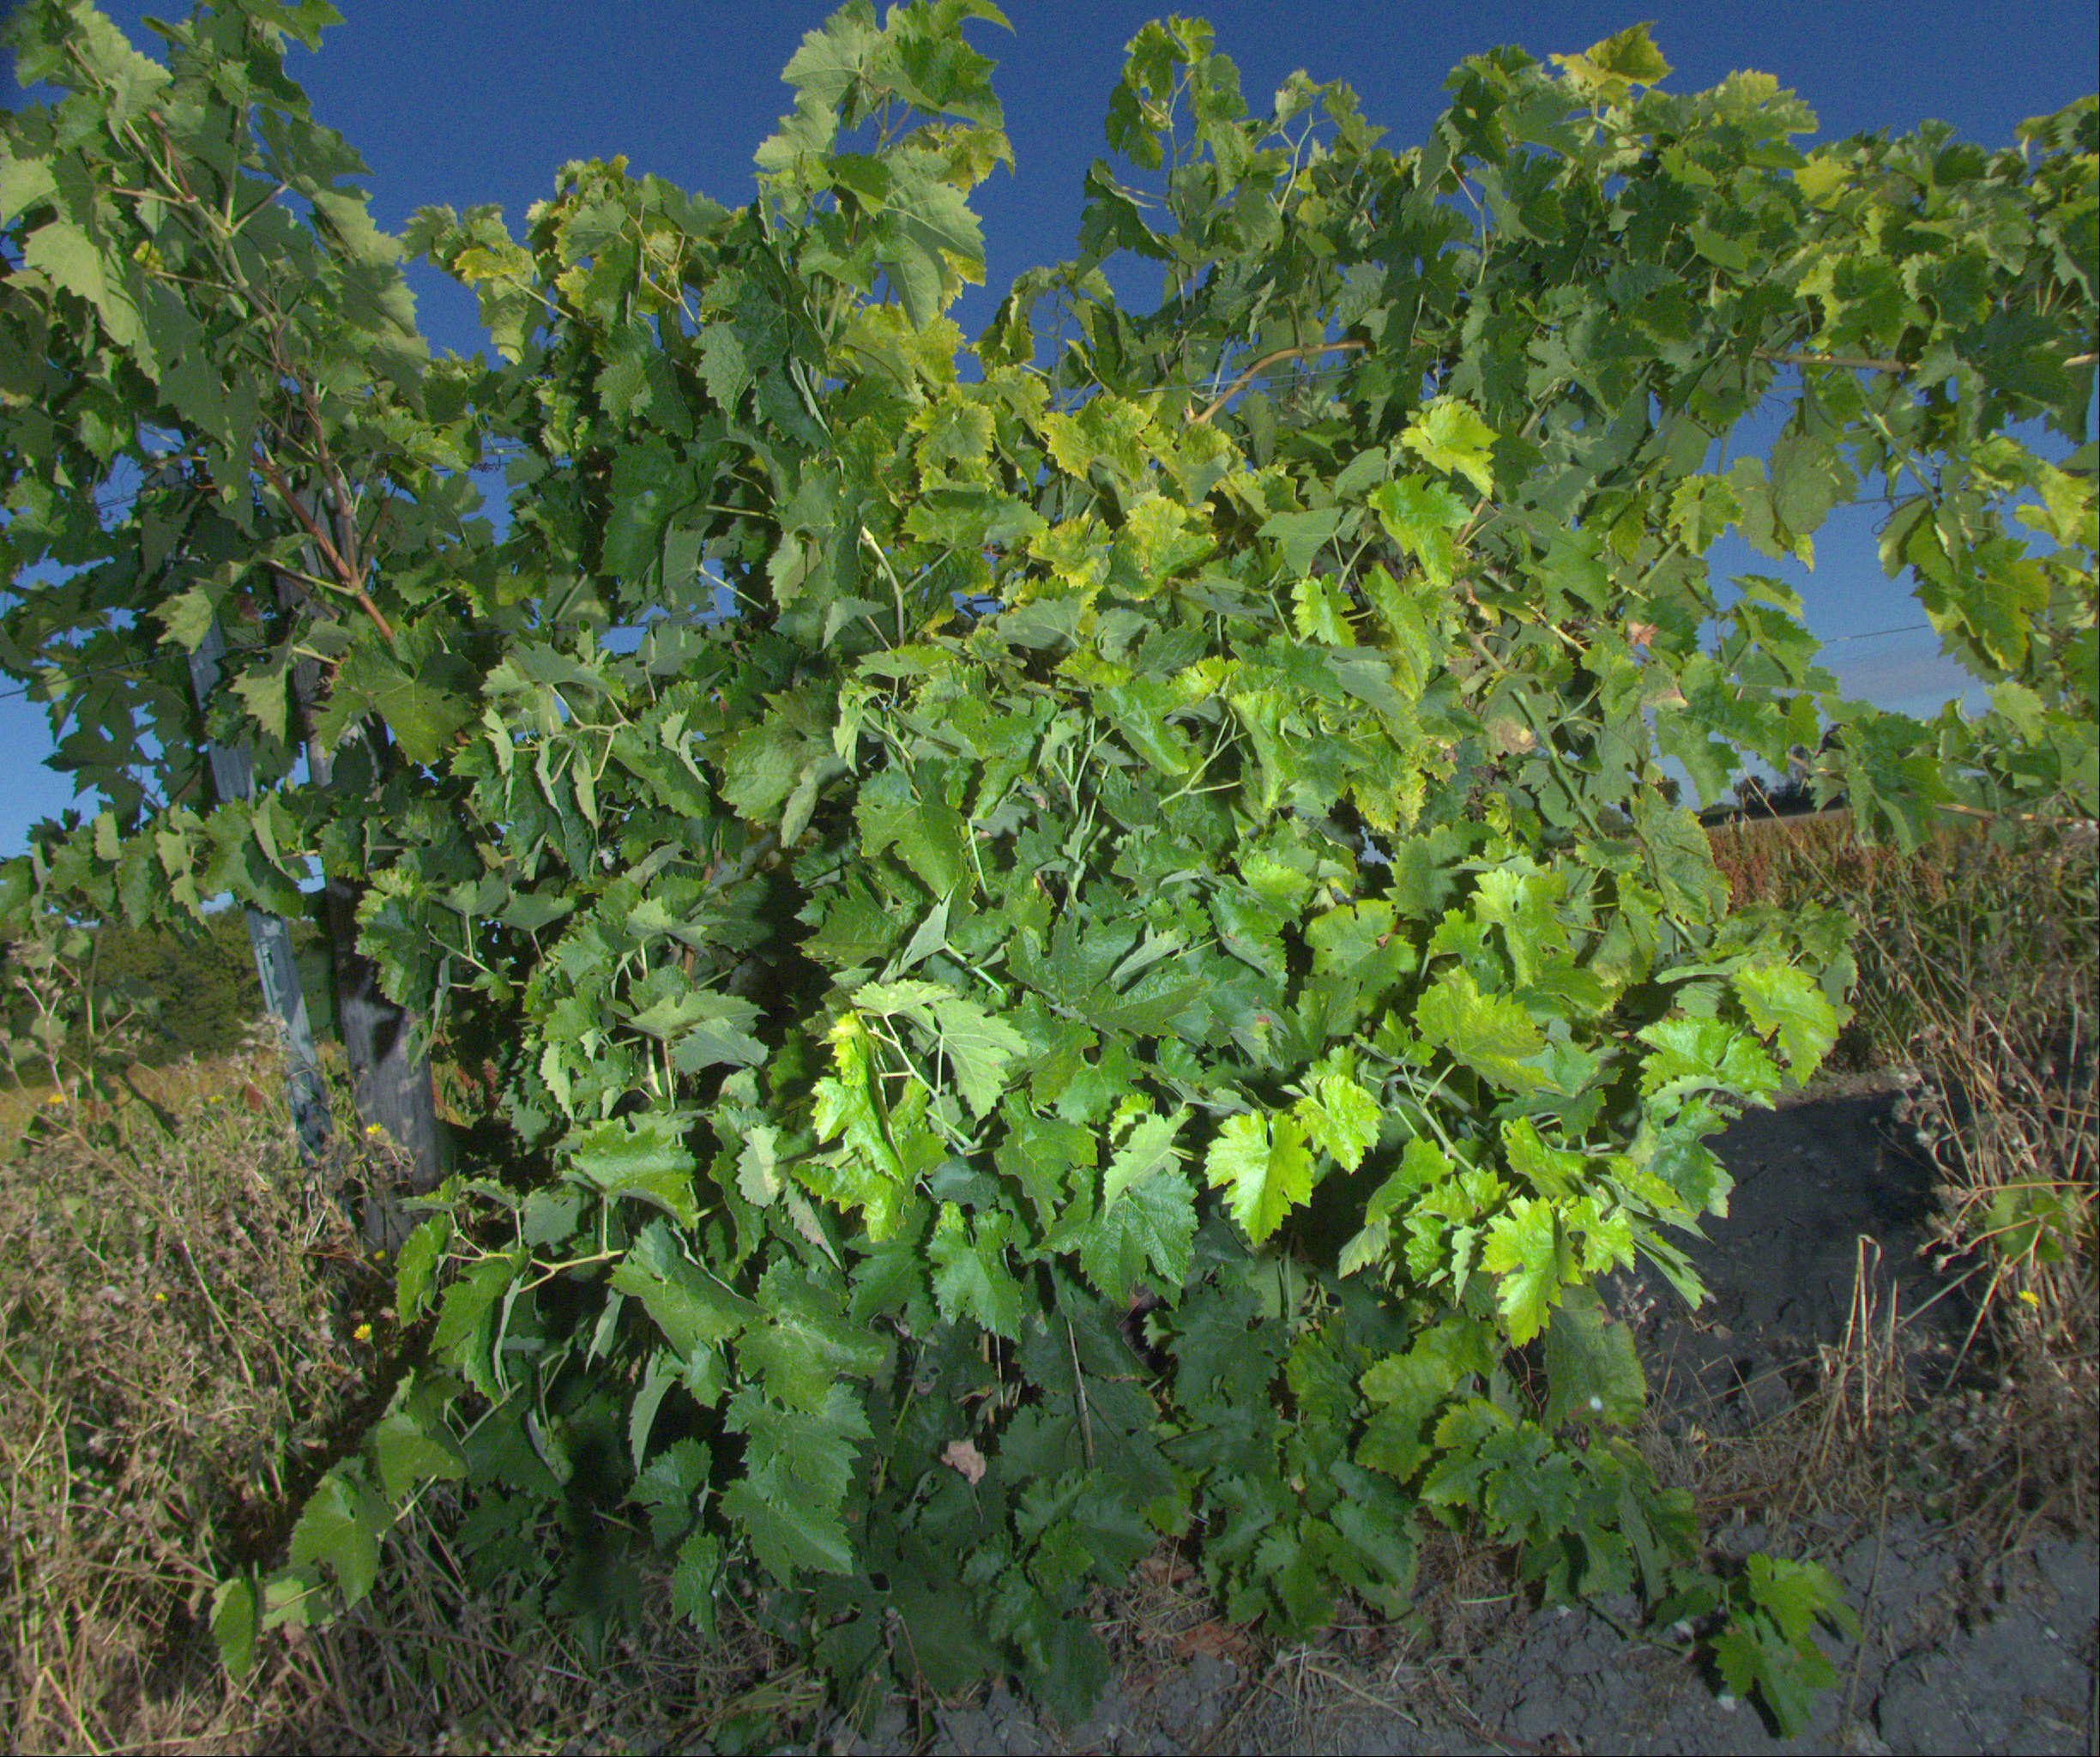
Grape variety: ugni-blanc
Disease: Flavescence dorée (fd)